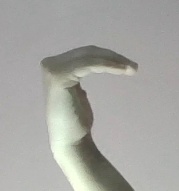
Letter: haa